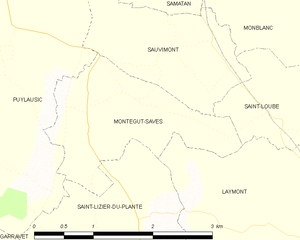
Montégut-Savès est une commune française située dans le département du Gers en région Occitanie.